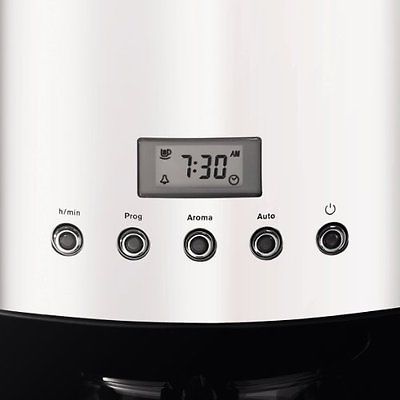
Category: coffee maker